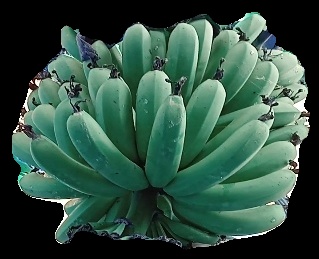
Variety: pachbale
Grade: grade1